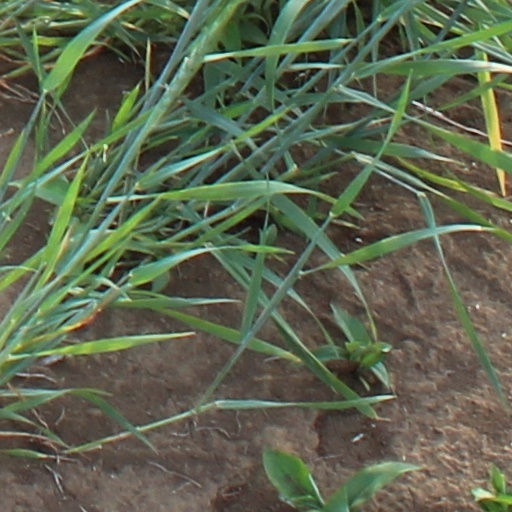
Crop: wheat